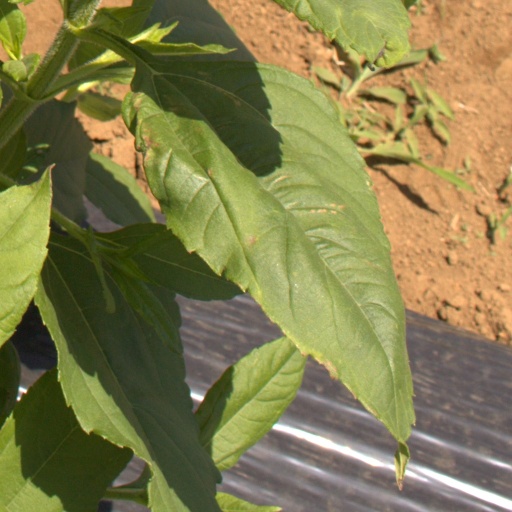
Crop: Jerusalem artichoke